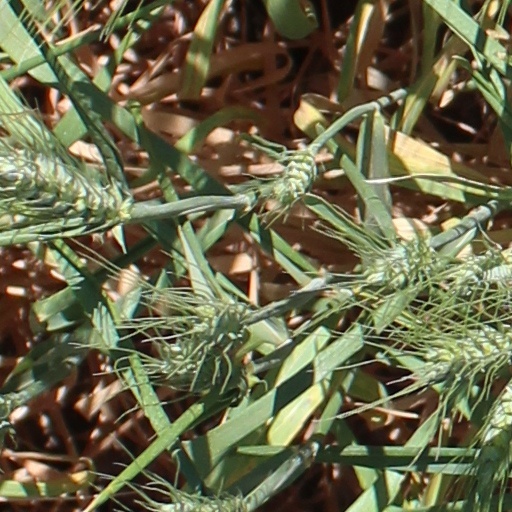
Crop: wheat